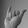
ASL letter: Y